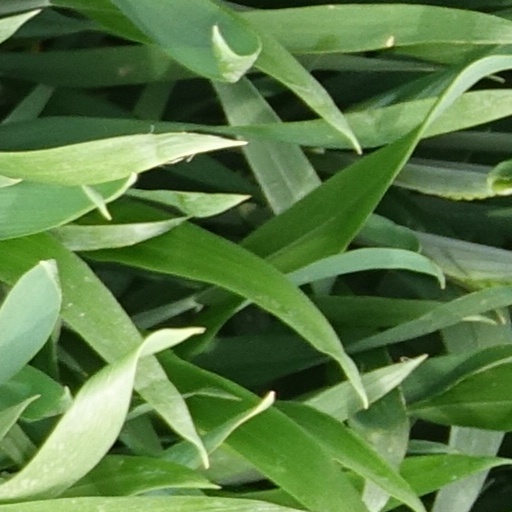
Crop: wheat